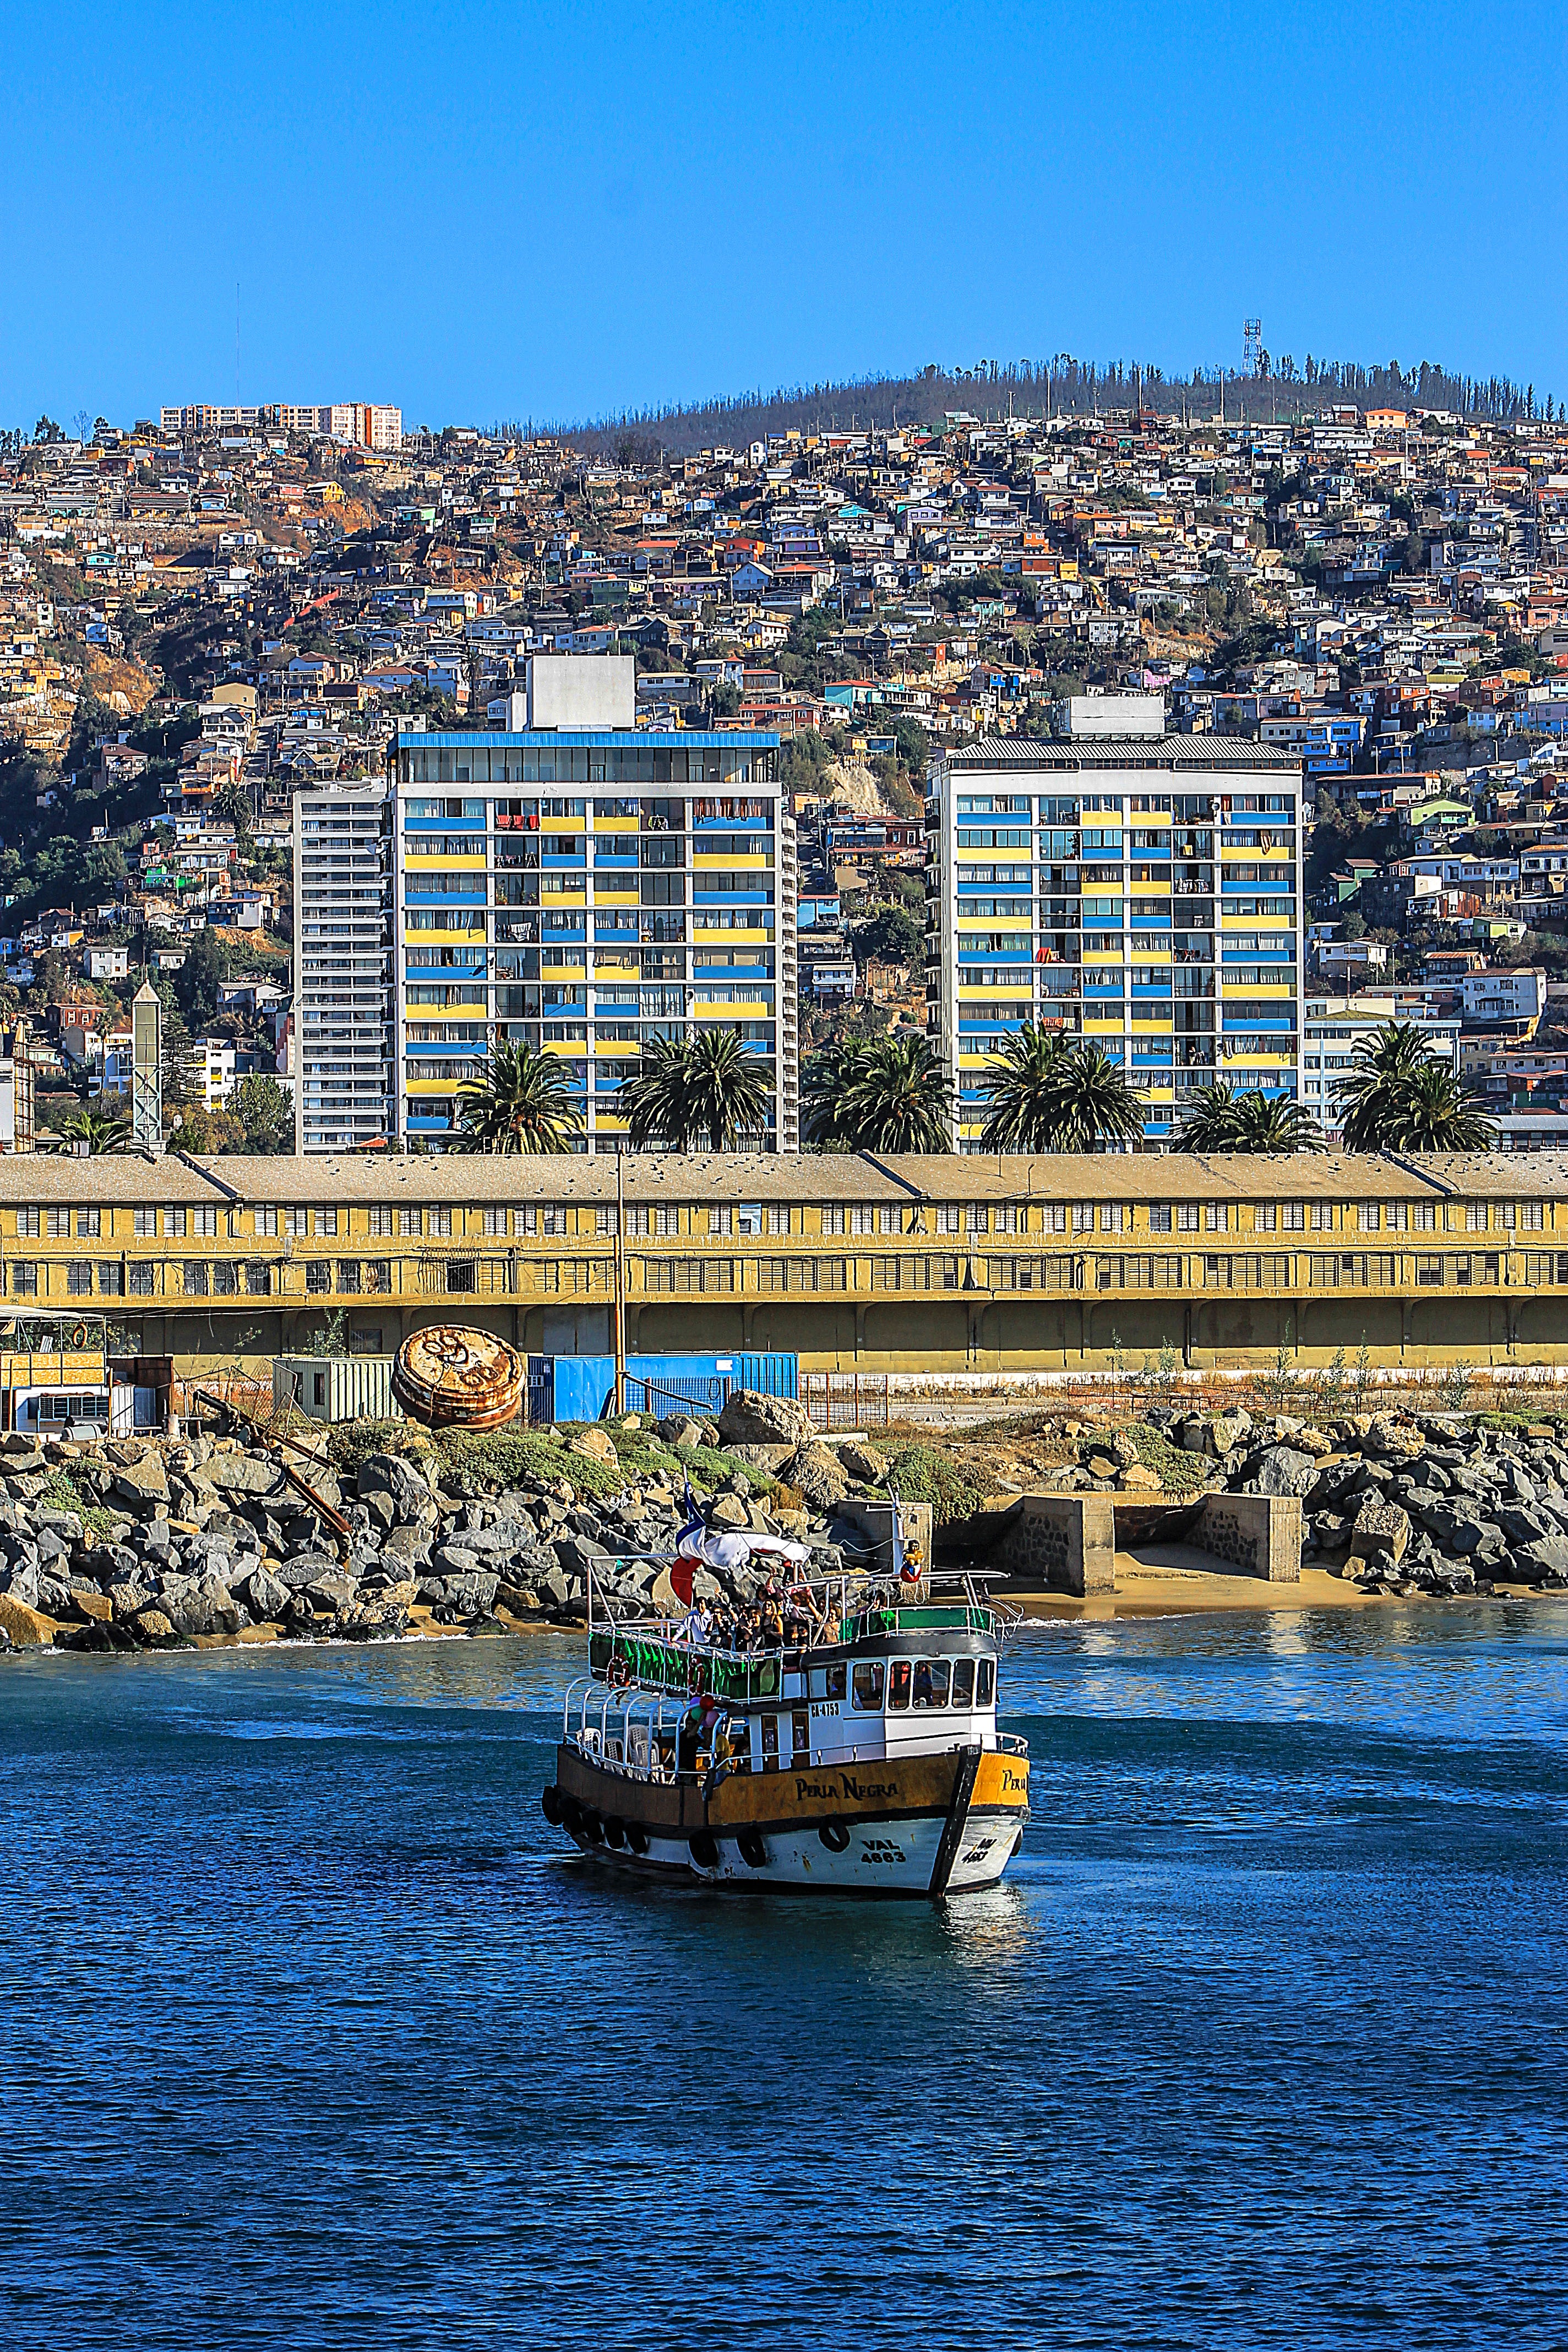
sea, coast, horizon, dock, sky, boat, skyline, city, river, ship, cityscape, spring, vehicle, bay, harbor, marina, port, waterway, chile, body of water, ferry, hills, passenger ship, baron dock